Hrabenov

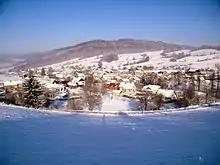
Hrabenov

Hrabenov is a village in Šumperk District, Olomouc Region, the Czech Republic. The settlement is administered by Ruda nad Moravou council. Hrabenov is named after its founder, Hrabiš ze Švábenic a Úsova. The area covers 622 ha and the terrain is hilly with the highest peak Háj (Senová), 631 meters above sea level. Number of inhabitants was 704 people in 2006. The oldest note about the village comes from 1480 referring about its owner, Jiří starší Tunkl who possessed Hrabenov to 1578. From this date, the village was owned by the House of Odkolek z Oujezdce whose property was confiscated for participating in uprising against Habsburg rule in 1622. Confiscated property was assigned to the House of Lichtenstein who held the village to the fall of the fedual system in 1848. Historically, Hrabenov was Czech village with small Sudeten German minority which was expelled in 1945.